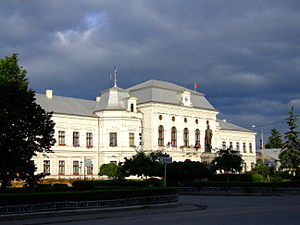
Turda
Turda
Turda er en by i Cluj distrikt i Transsylvanien i Rumænien. Turda har 47.744 indbyggere, og ligger ved floden Arieş.